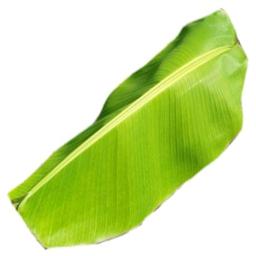
Label: MALBHOG LEAF